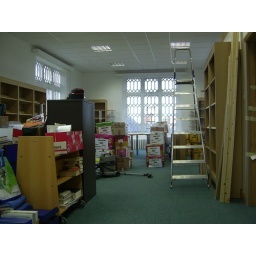
Standing near library entrance, looking towards end window - note huge piles of stock &amp;amp; equipment to sort!